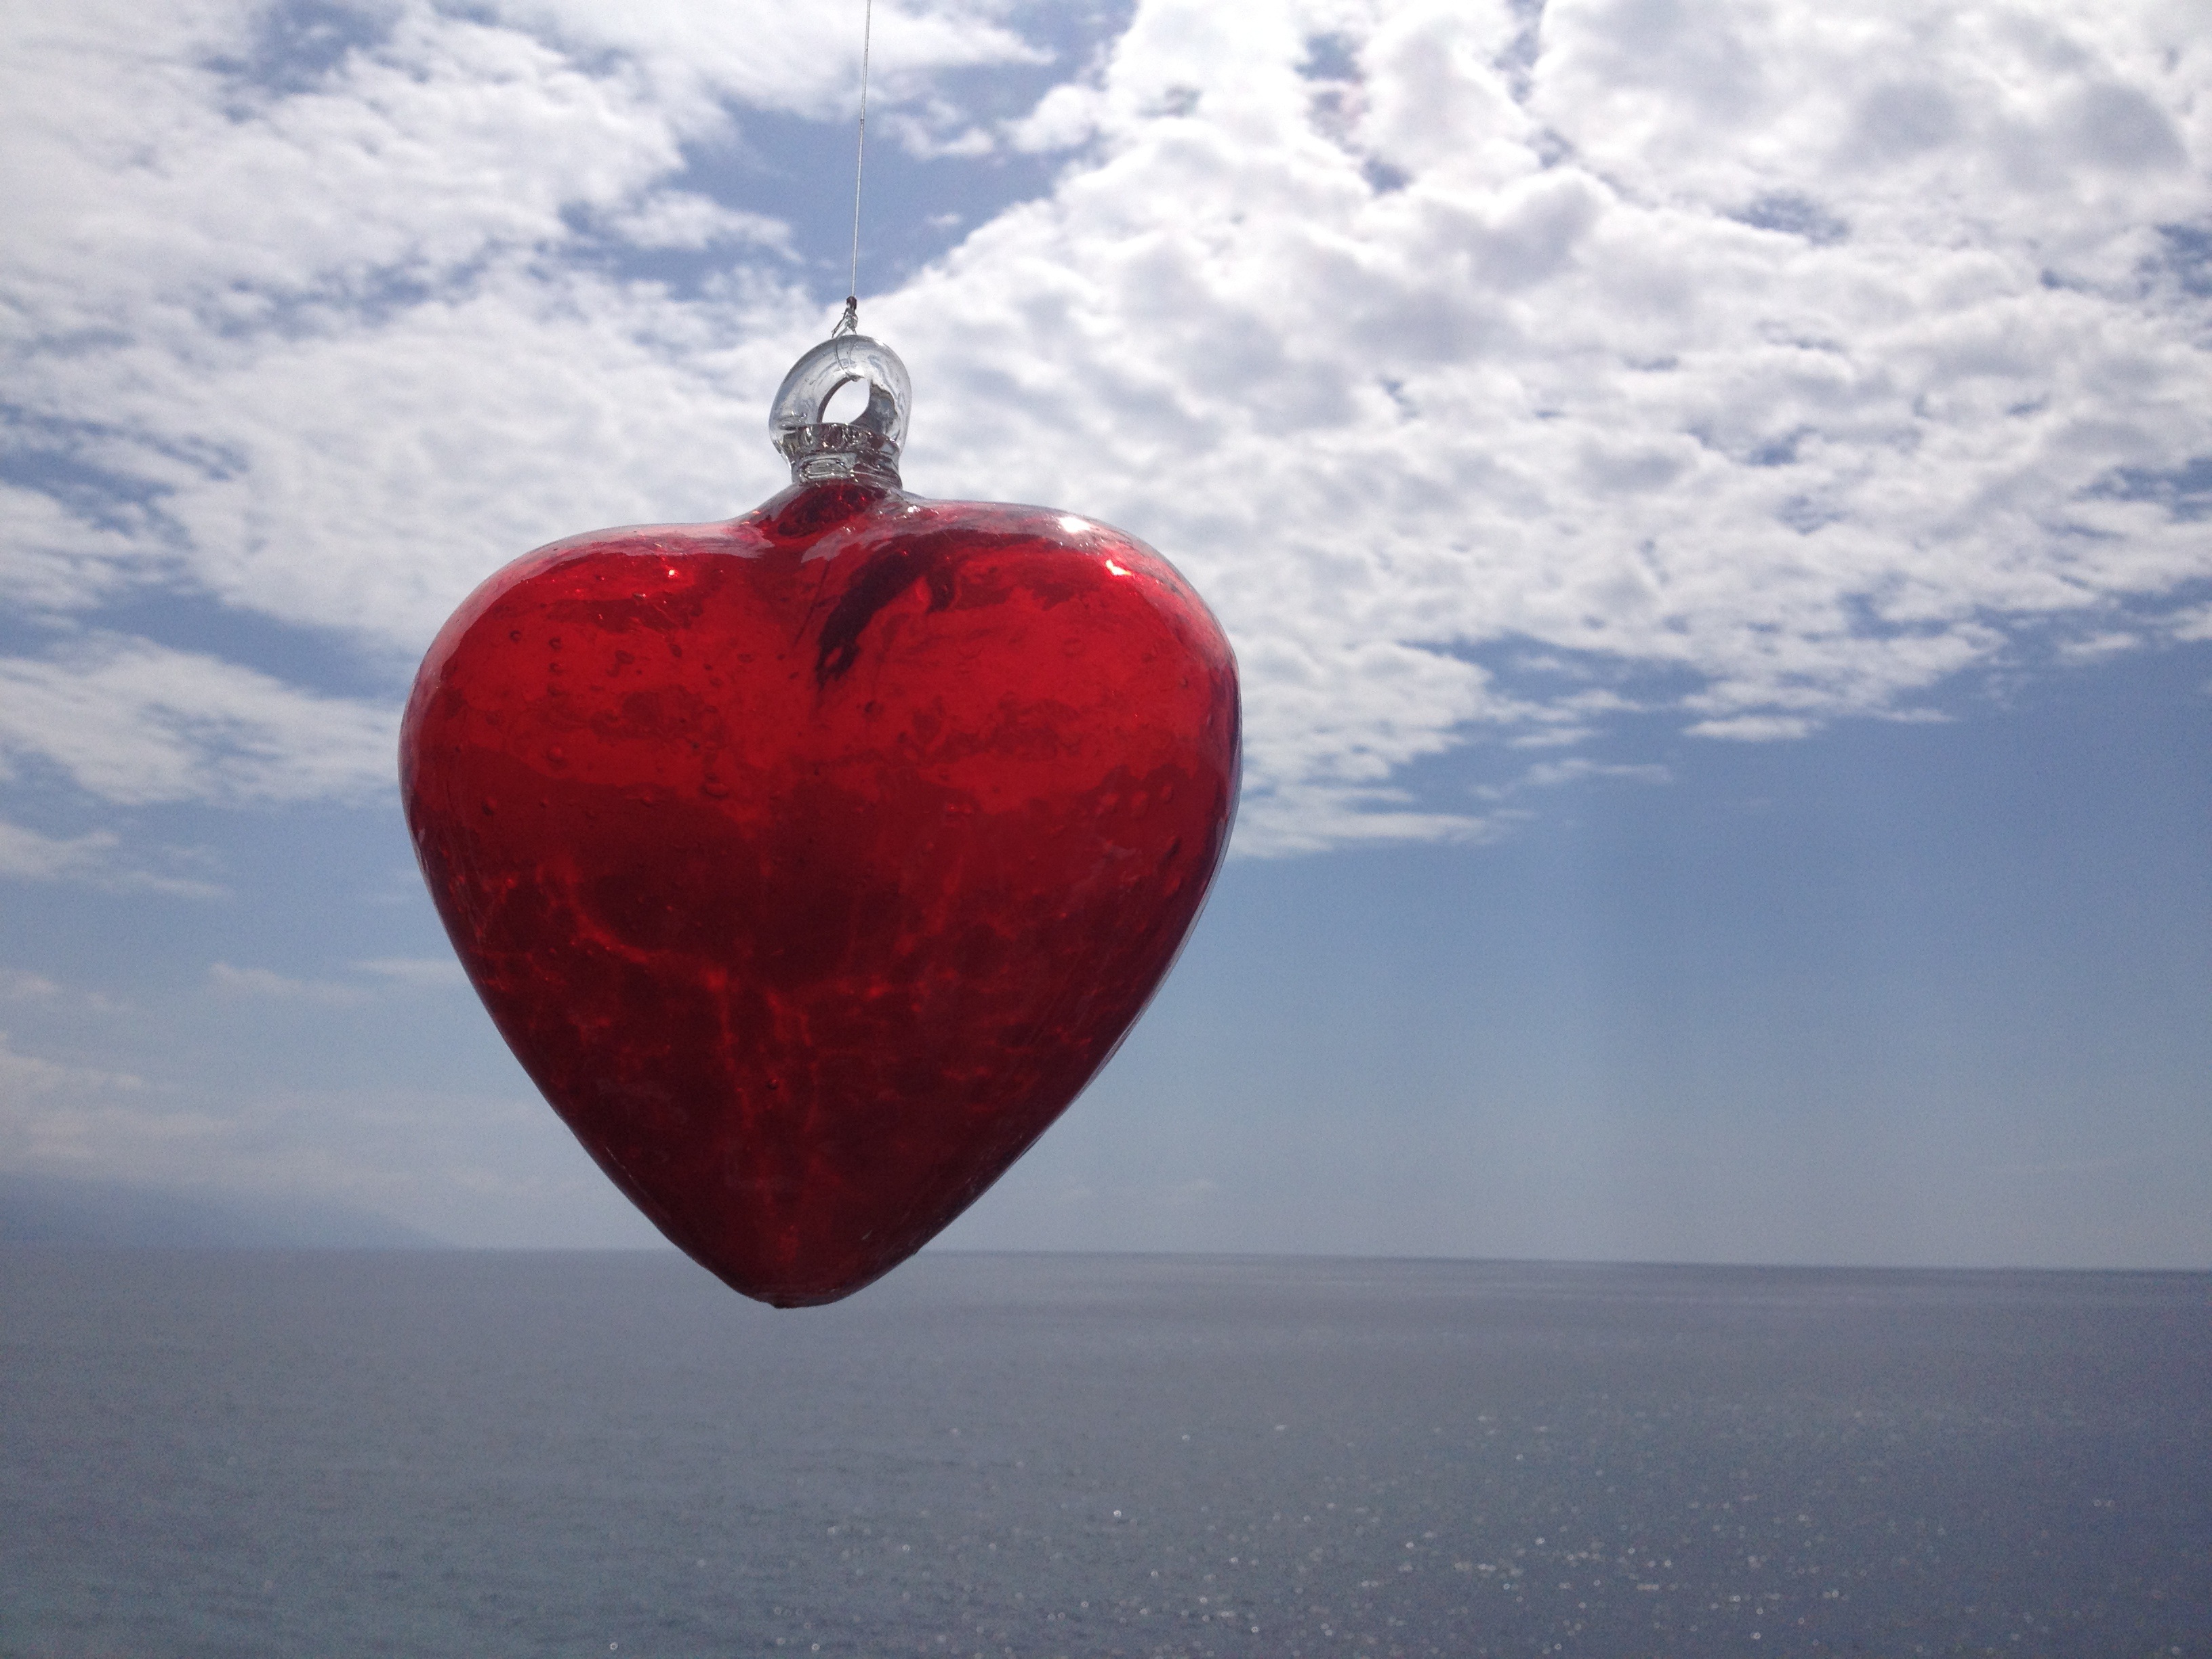
sea, sky, glass, heart, reflection, red, vehicle, blue, clouds, organ, atmosphere of earth